Stratford Methodist Episcopal Church

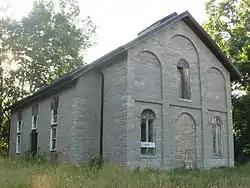
Front and southern side

The Stratford Methodist Episcopal Church is a historic former church building located near the city of Delaware, Ohio, United States. Constructed in the 1840s for workers in a company town, it was home to a congregation of the Methodist Episcopal Church until the community faltered following the company's closure. Situated at the southern end of the company town, it remains prominent because of its architecture, and it has been named a historic site.